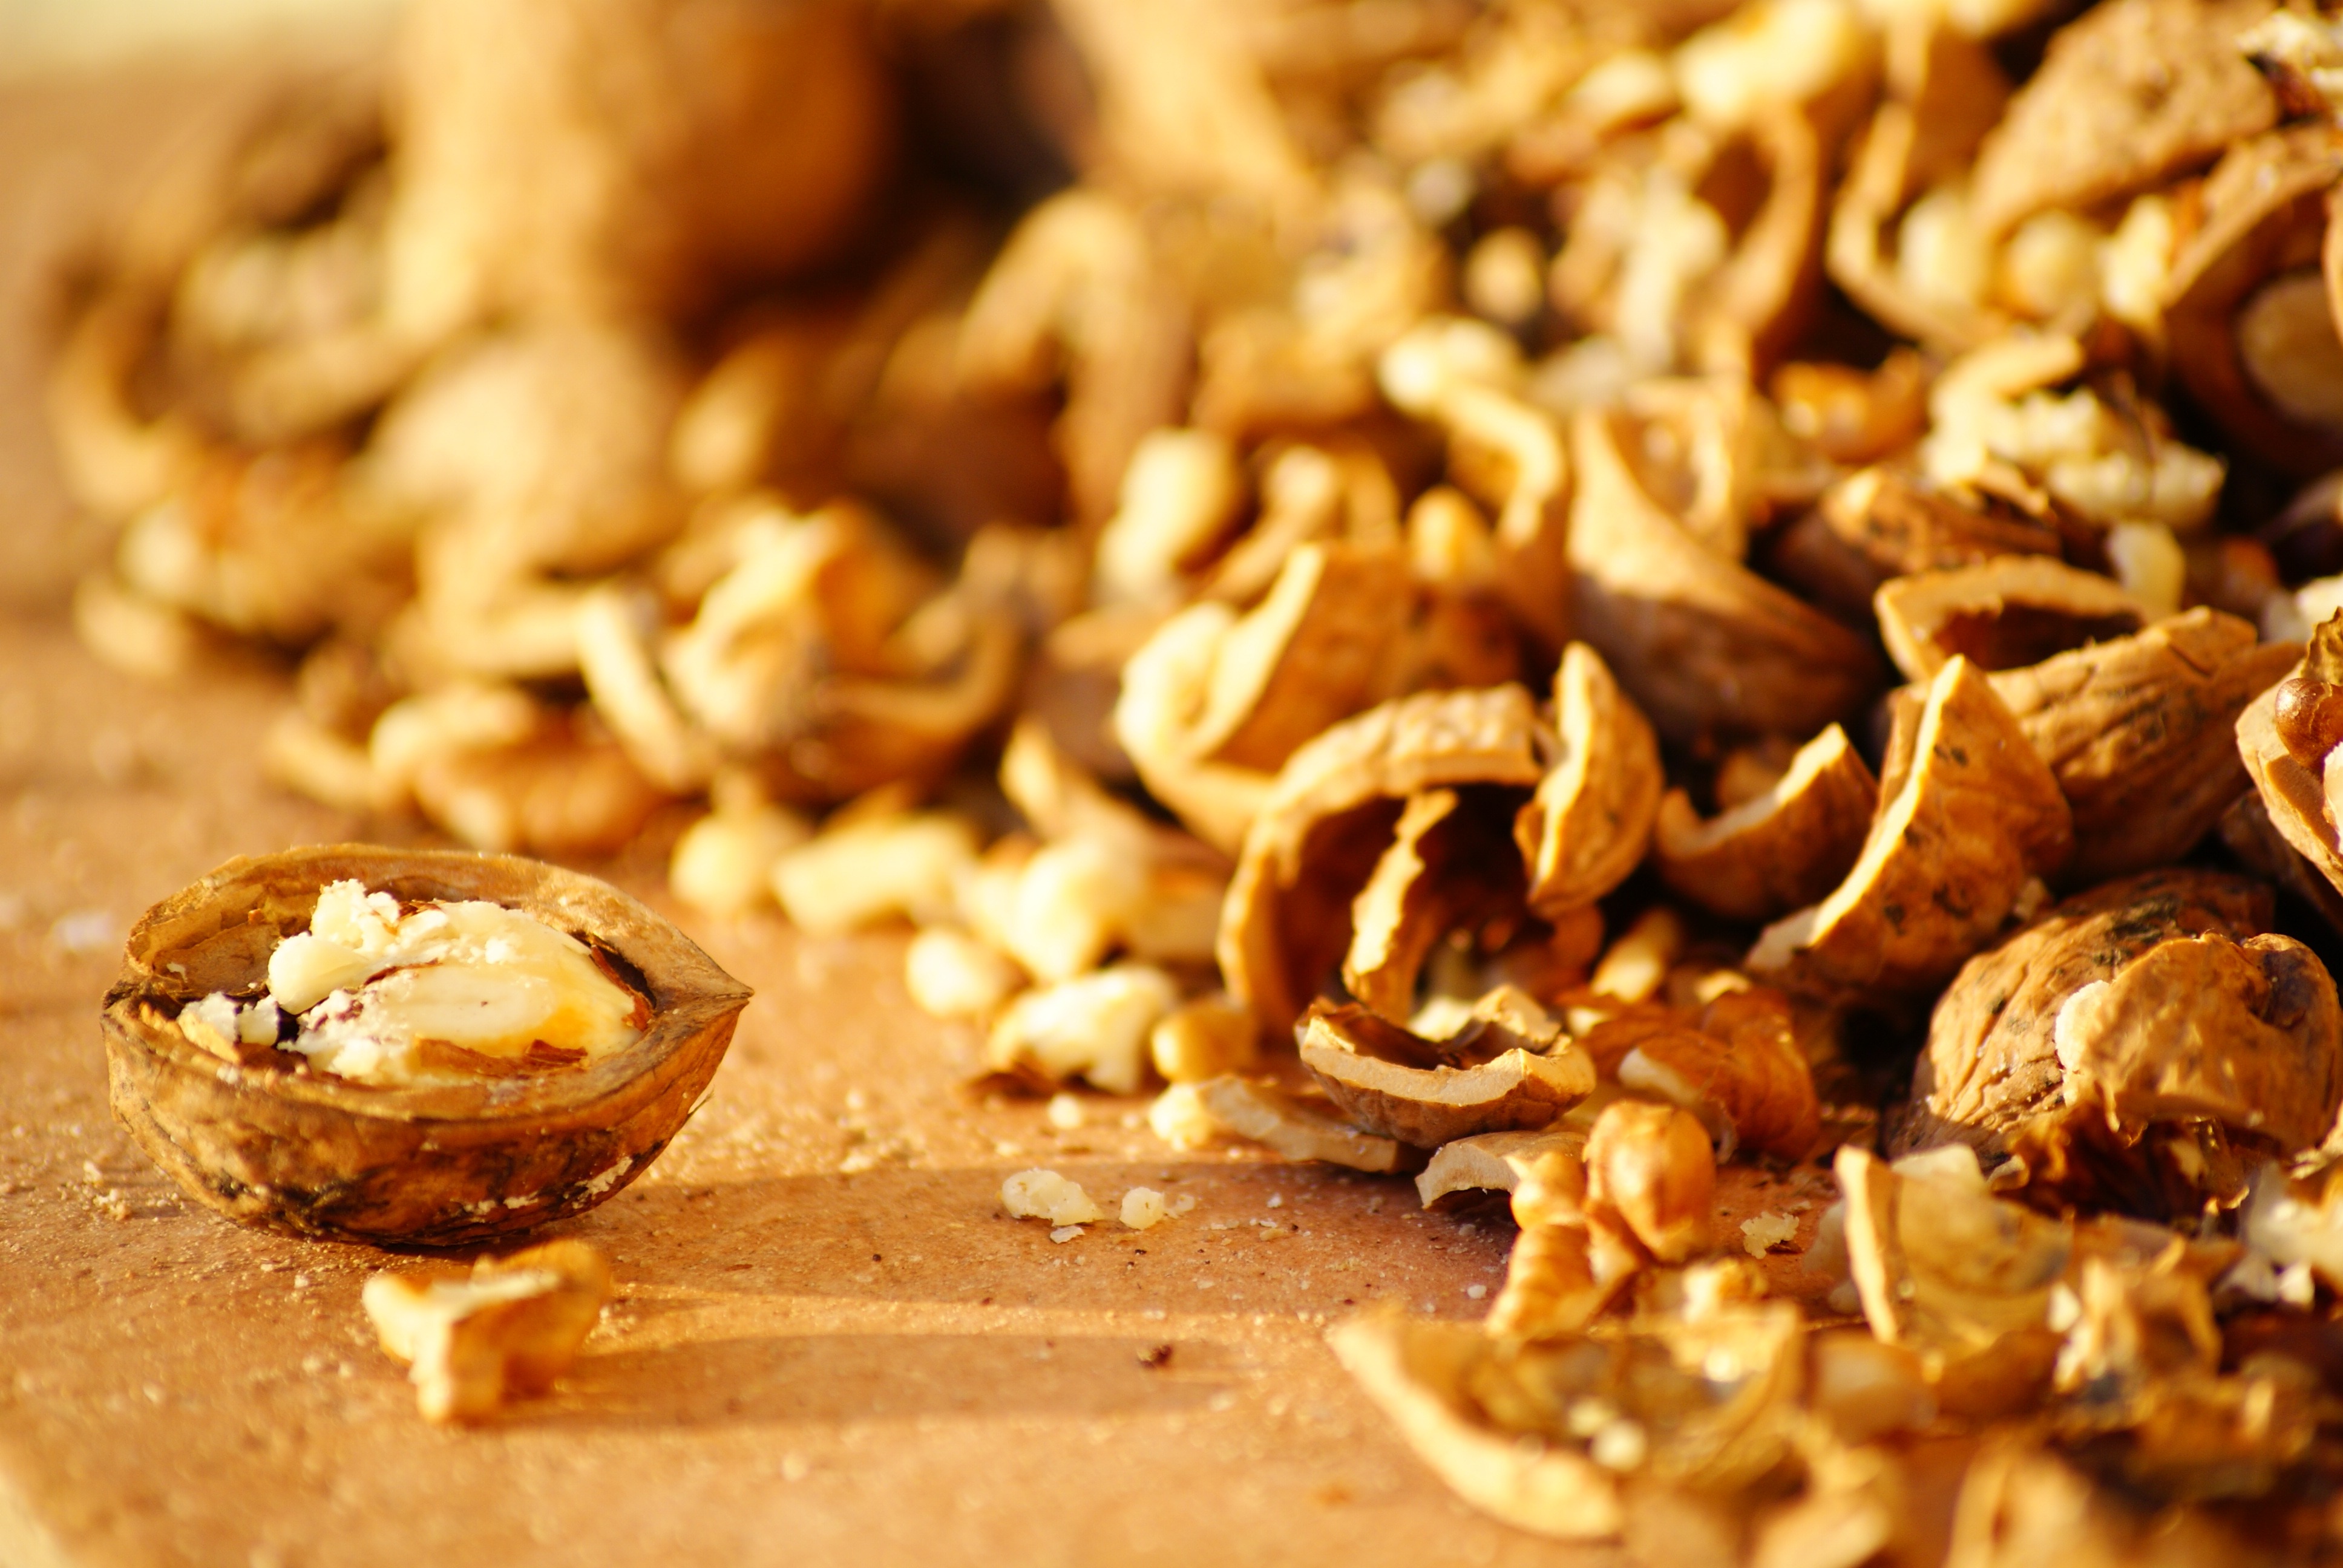
open, dish, meal, food, produce, brown, nut, breakfast, baking, close, dessert, cuisine, shells, nuts, nutshell, flavor, flowering plant, grass family, land plant, snack food, nuts seeds, walnuuesse